La Marquise

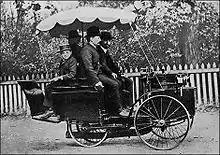
La Marquise

La Marquise is the world's oldest running automobile, as of 2011. It is an 1884 model made by Frenchmen De Dion, Bouton and Trépardoux. The car was a quadricycle prototype named for de Dion's mother.